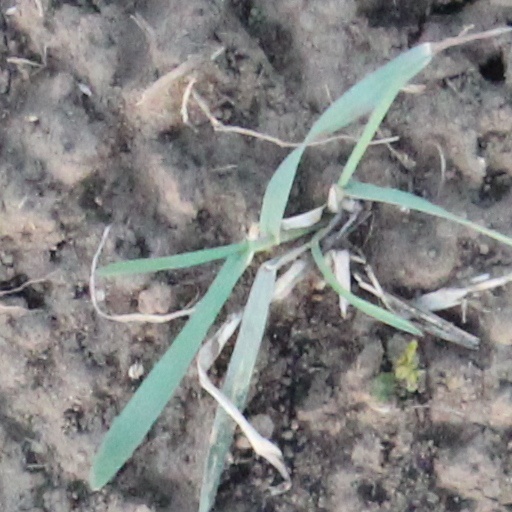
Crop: wheat